Lezuza

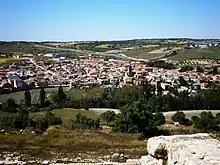

Lezuza is a municipality in the province of Albacete, Castile-La Mancha, Spain. The name of the municipality comes from the Iberian and later Roman municipality of Libisosa. , it has a population of 1,291. The municipality contains the town of Lezuza, as well as the villages Tiriez, La Yunquera, Vandelaras de Arriba, and Vandelaras de Abajo.